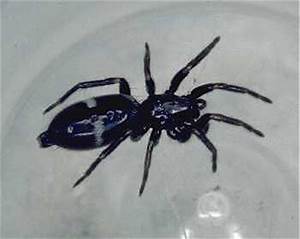
Label: spider